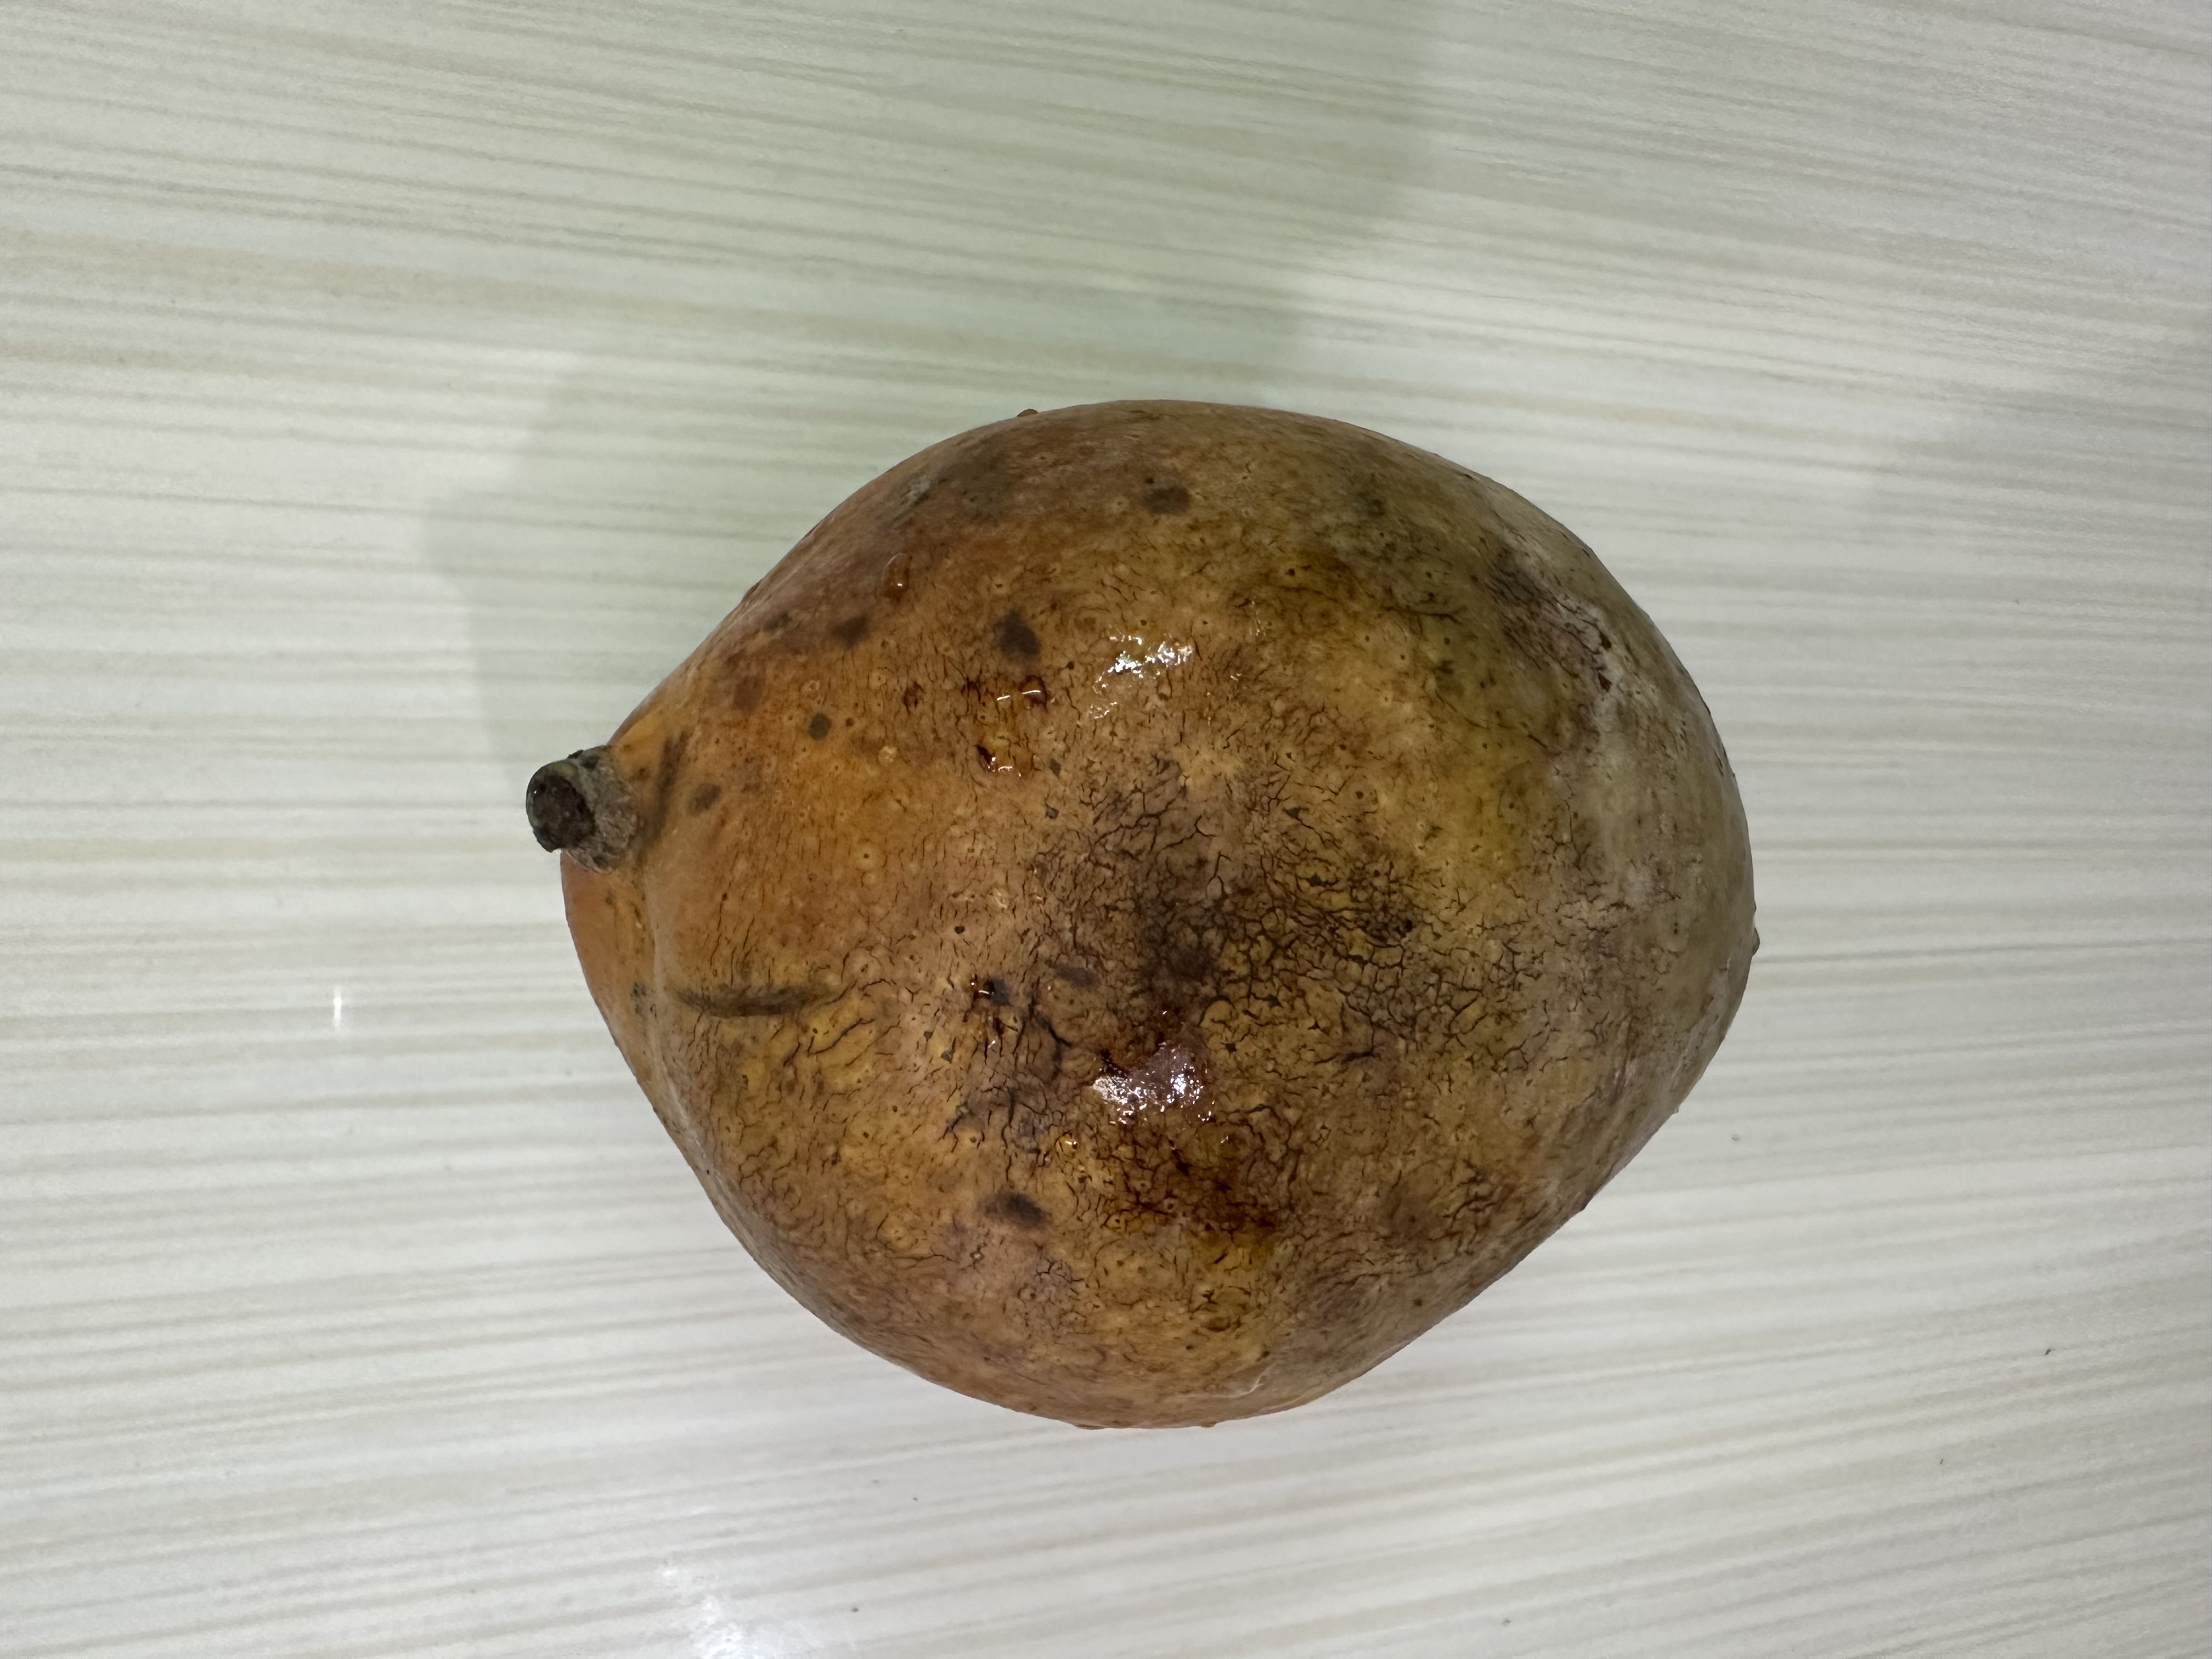
Mango variety: Bari-7